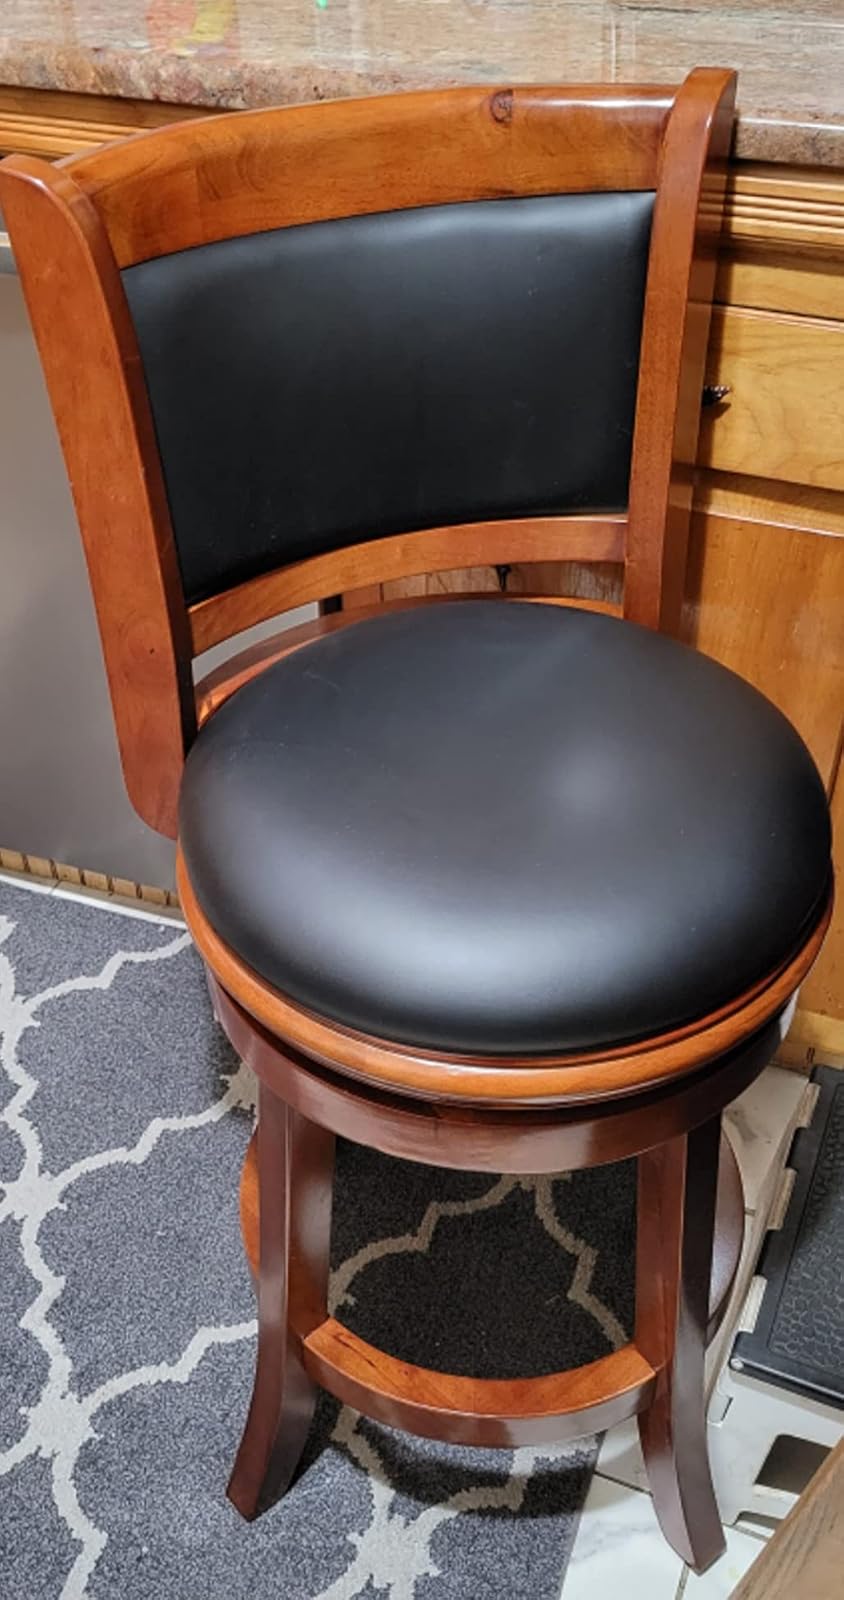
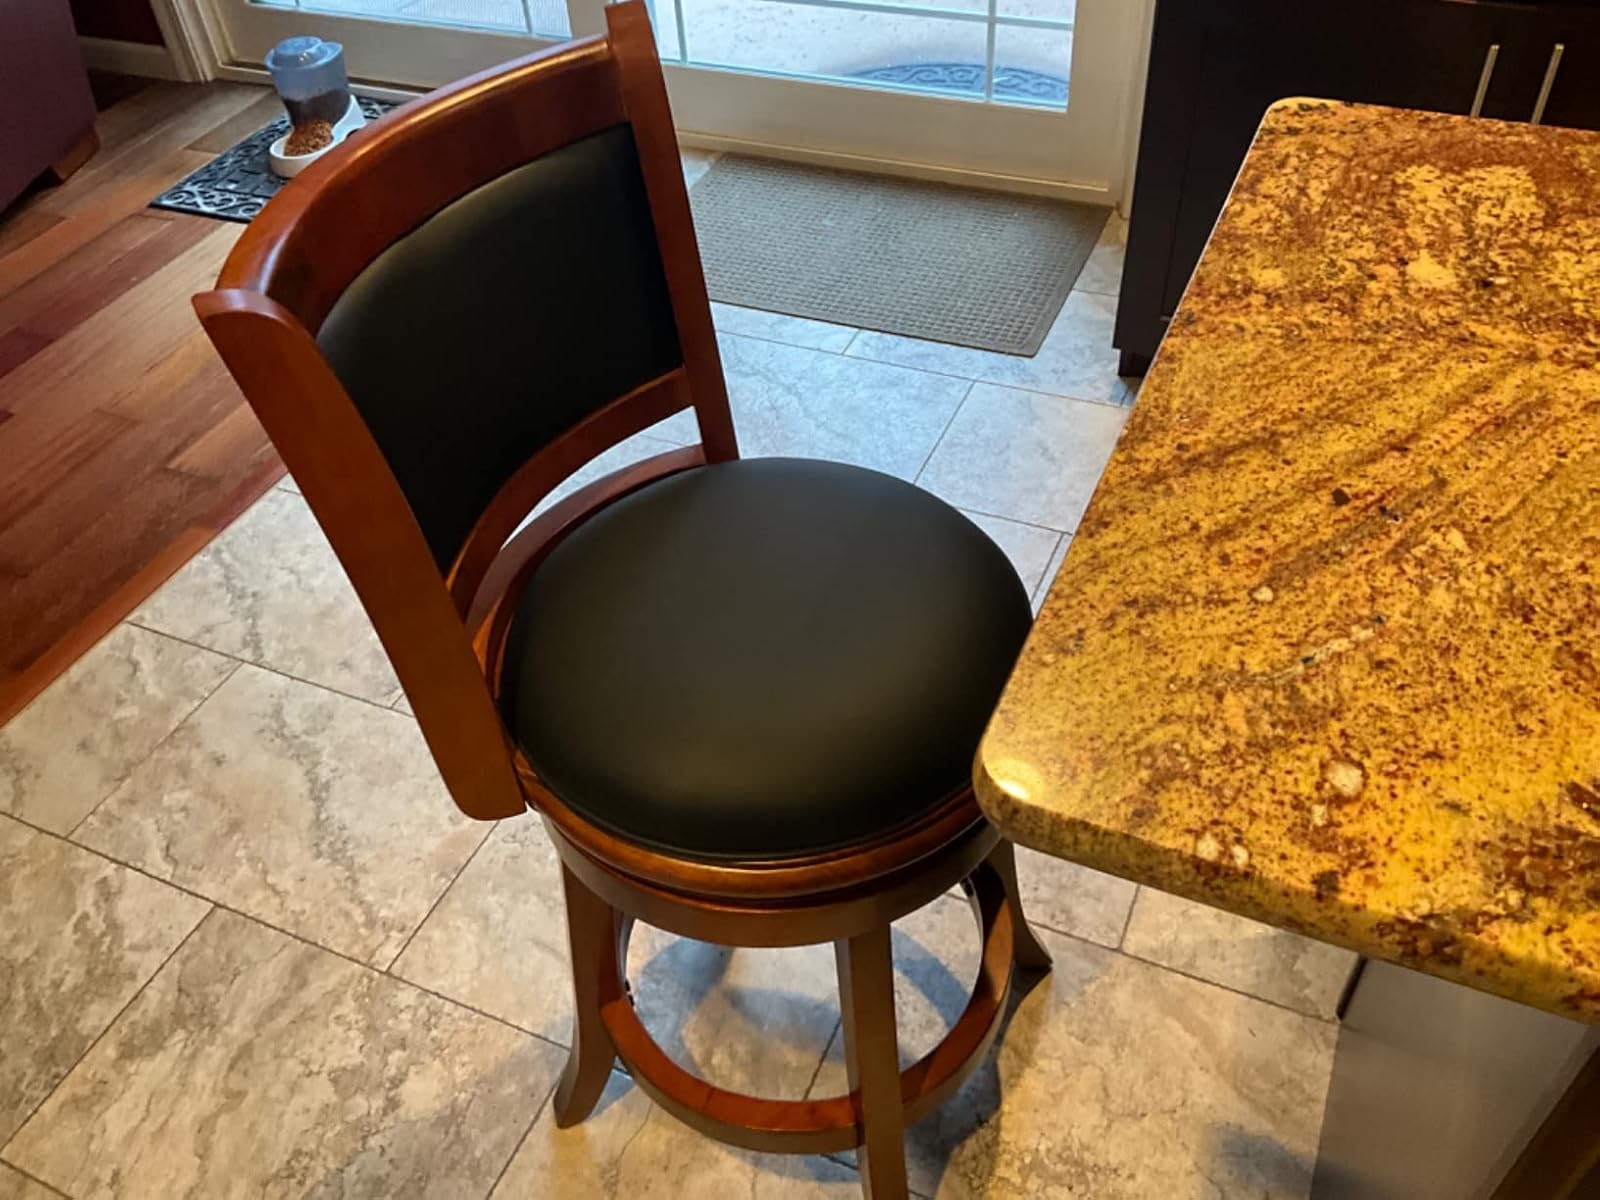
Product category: stool
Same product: yes